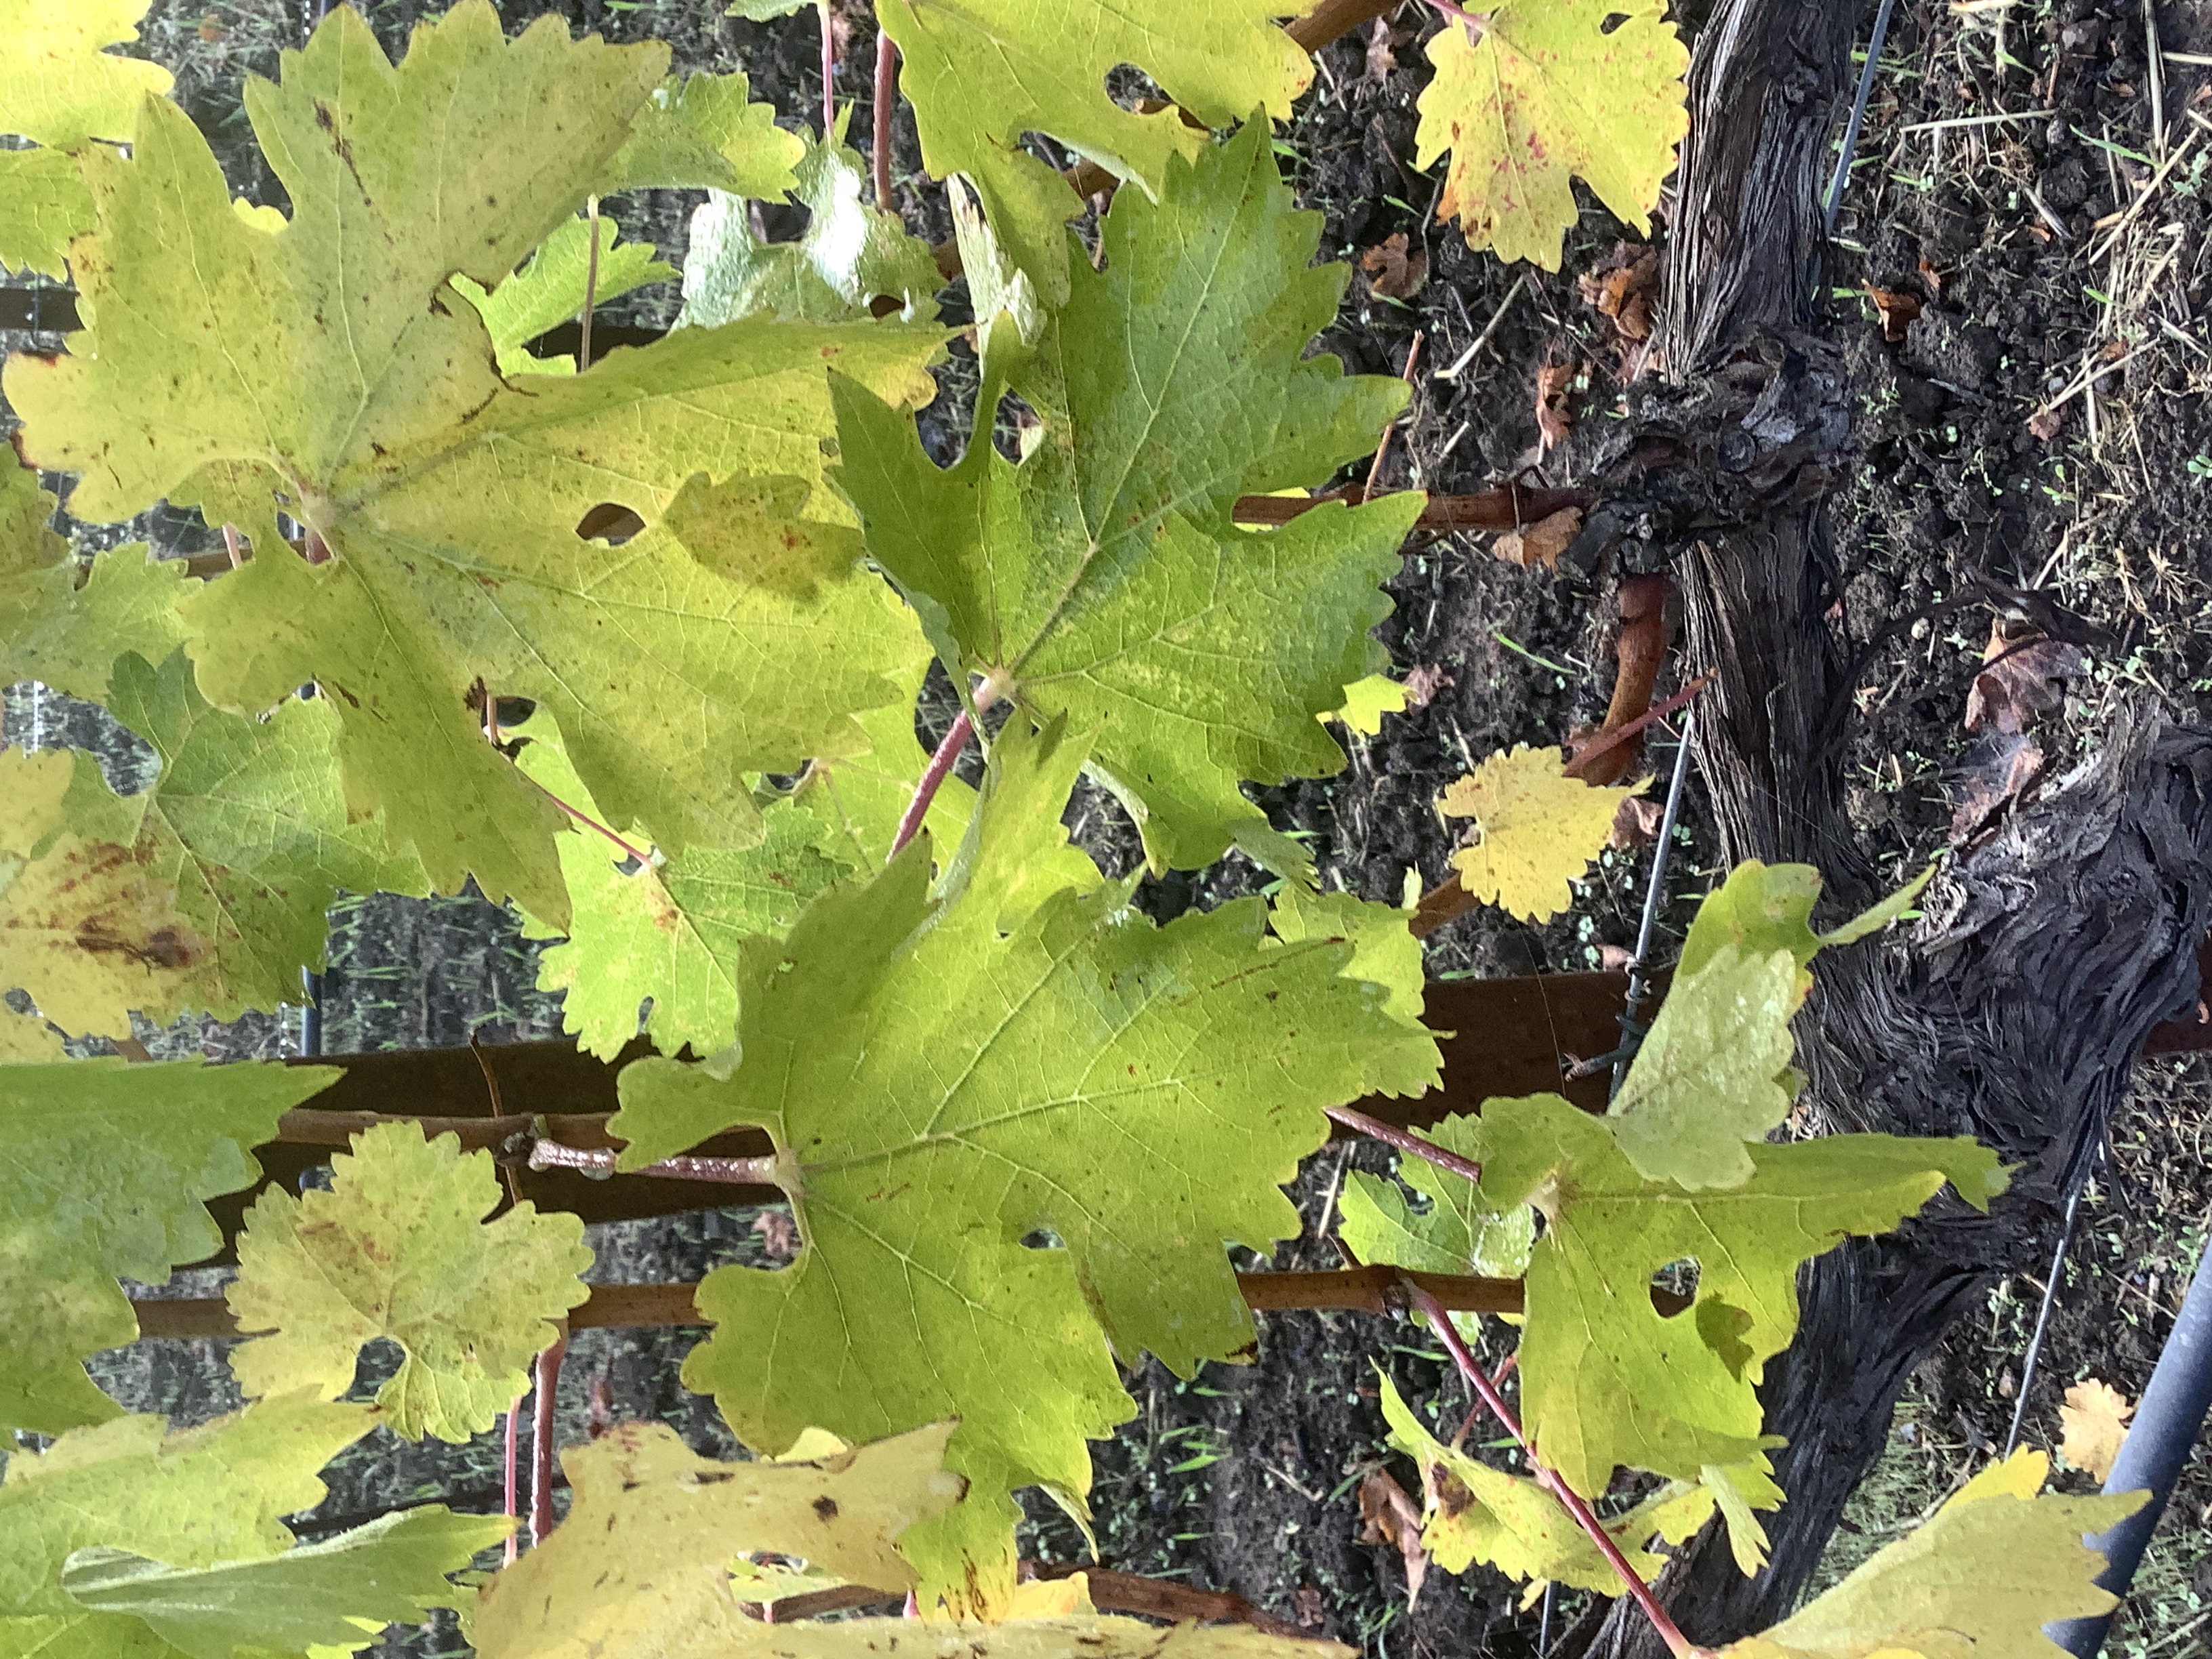
Label: No Virus